Desert Gold (1919 American film)

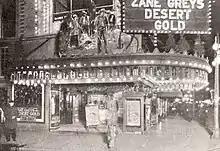
Desert Gold while in cinemas in 1920 at the Majestic Theatre.

"Desert Gold" was partially shot on location in the Colorado Desert, California, with the film crew's headquarters at Palm Springs, California.